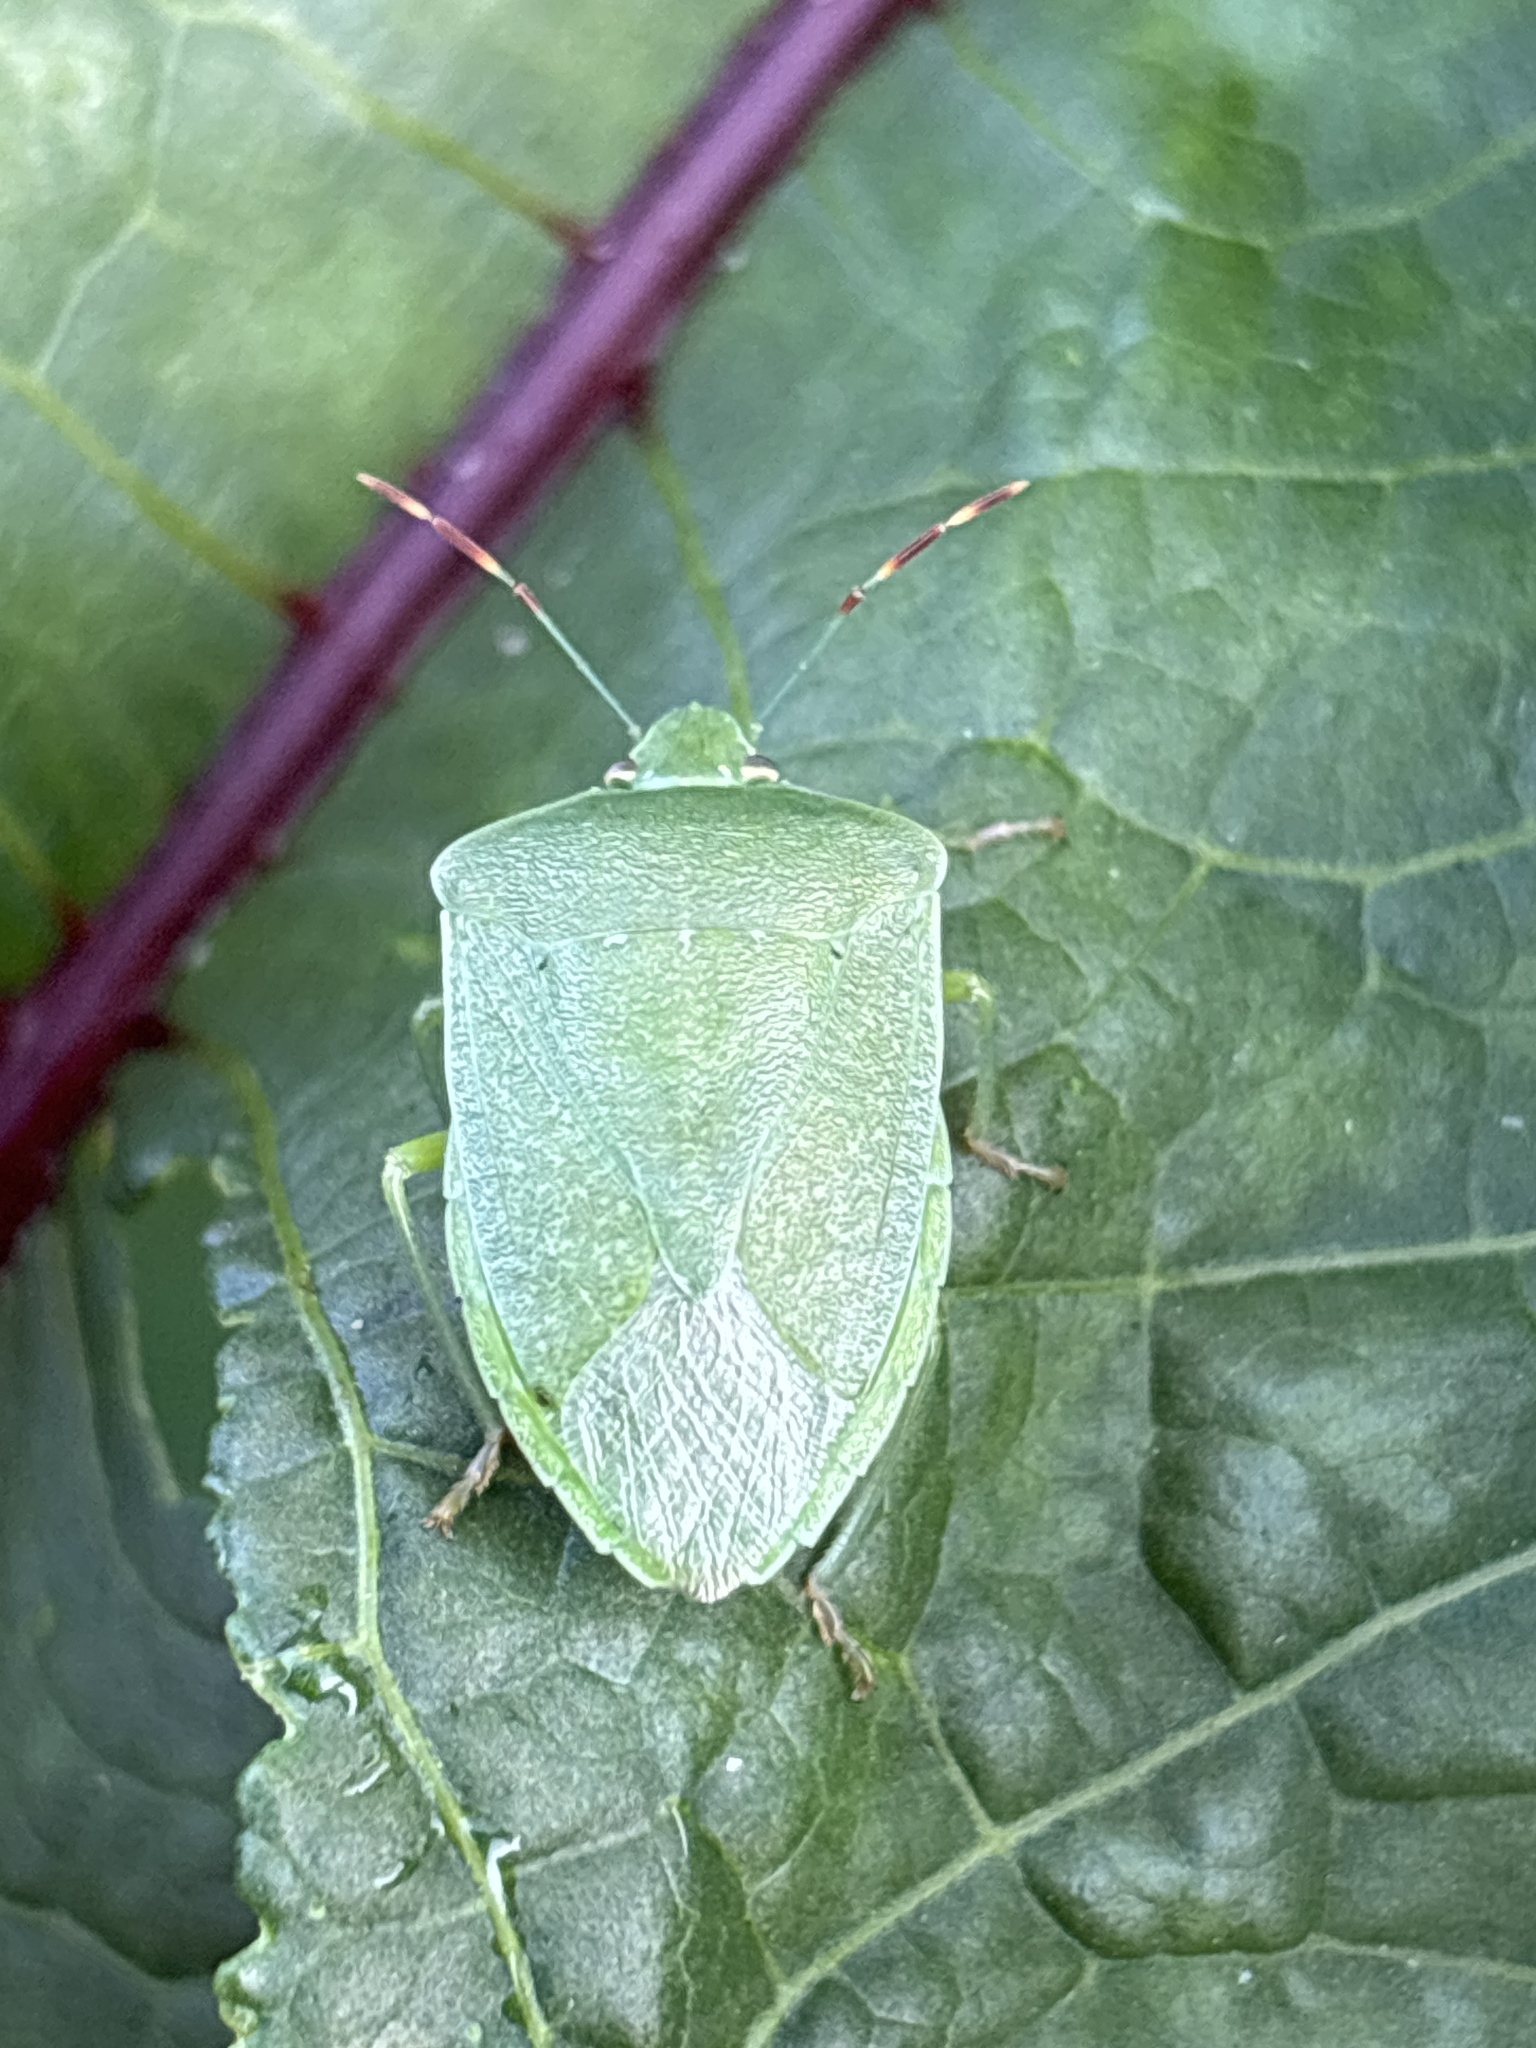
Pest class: stink_bug